Estudiantil Porteño

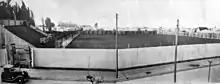
The Estudiantil Porteño stadium in 1936

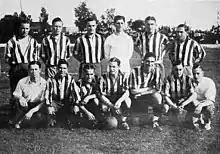
The 1931 team, champion of Primera División

The football team gained relevance during the years it played in the top division of Argentine football, the Primera División, having made its debut in the 1913 season.